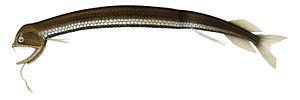
Les Dragons à écailles ou stomiidés forment une famille de poissons téléostéens vivant dans les abysses.